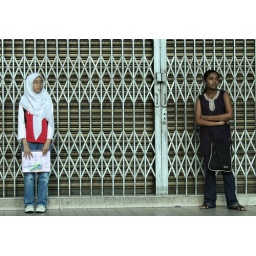
Two girls waiting for a bus in Kuala Lumpur